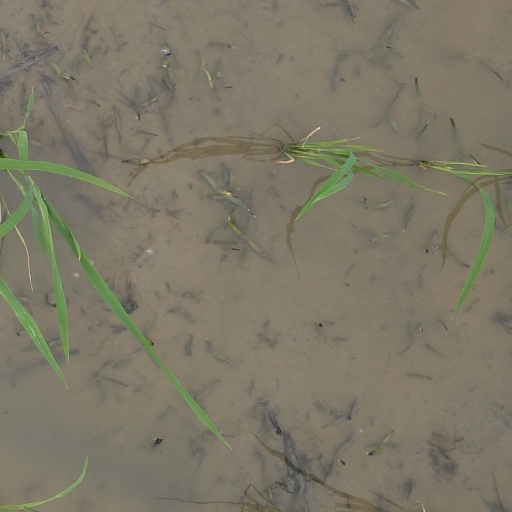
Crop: rice